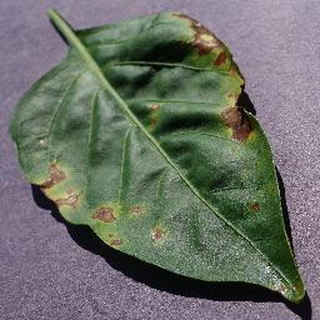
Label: bell_pepper_bacterial_spot